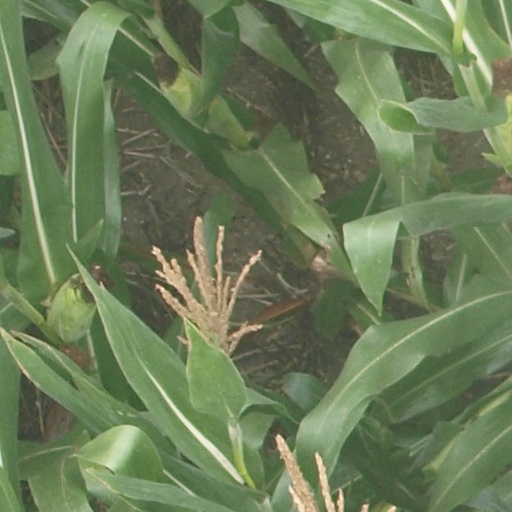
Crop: maize; corn